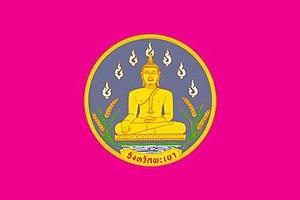
Phayao est une province de Thaïlande.